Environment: real
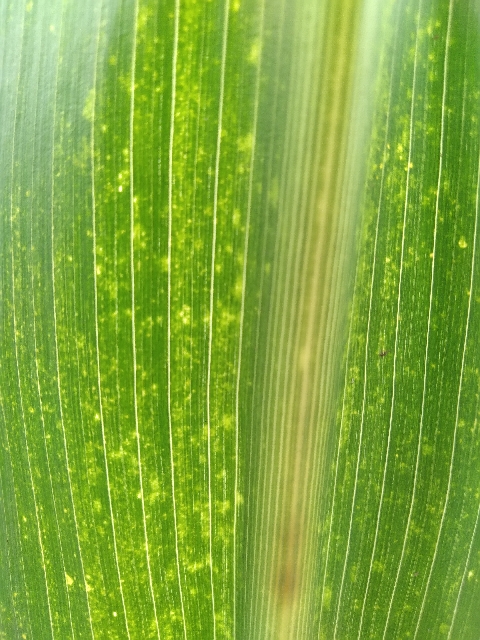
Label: lethal_necrosis